Edmontosaurus

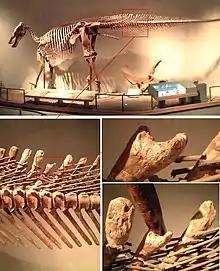
Damaged and partially healed tail spine of "E. annectens" as evidence of failed attack by "Tyrannosaurus."

In 2003, evidence of tumors, including hemangiomas, desmoplastic fibroma, metastatic cancer, and osteoblastoma, was described in "Edmontosaurus" bones. Rothschild "et al." tested dinosaur vertebrae for tumors using computerized tomography and fluoroscope screening. Several other hadrosaurids, including "Brachylophosaurus", "Gilmoreosaurus", and "Bactrosaurus", also tested positive. Although more than 10,000 fossils were examined in this manner, the tumors were limited to "Edmontosaurus" and closely related genera. The tumors may have been caused by environmental factors or genetic propensity.